Treaty of London (1915)

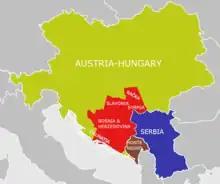
Approximate extent of territorial promises (red) to Serbia at the expense of Austria-Hungary made around the time of conclusion of the Treaty of London.

Even though the treaty was meant to be secret, an outline of its provisions became known to the Yugoslav Committee and its supporters in London in late April 1915. Serbia and the Yugoslav Committee protested it in strong terms in Entente capitals. Pašić condemned the disregard for the self-determination principle on which the Niš Declaration rested and the lack of consultations with Serbia. He demanded the Entente refrain from treaties with Hungary or Romania on borders of interest to Croatia without conferring with Serbia first, as well as requesting assurances of future political union of the Serbs, Croats, and Slovenes. Pašić telegraphed his proposal to Grey from the provisional wartime capital of Niš through British ambassador Charles Louis des Graz. However, Grey declined both requests. The Yugoslav Committee president Ante Trumbić met with Lord Crewe, a senior member of the British Cabinet, demanding support for unification of Croatia, Istria, and Dalmatia and then for a political union with Serbia. News of the treaty also compelled the Yugoslav Committee to adopt a less critical view of Serbian demands concerning the method of political unification of the South Slavs as it became clear that the unity of the Croats and the unity of the Slovenes would depend on success of Serbia. Full text of the treaty text was published by the Bolsheviks after the October Revolution. In 1917, Pašić and Trumbić negotiated and agreed upon the Corfu Declaration setting out a plan for post-war unification of South Slavs to counter the Italian territorial claims outlined in the Treaty of London.